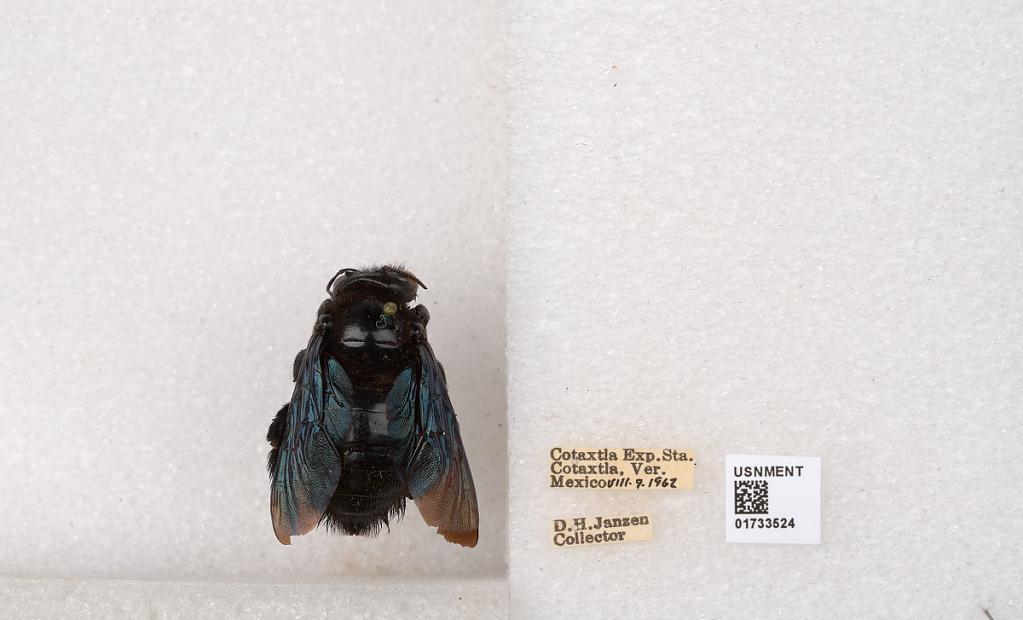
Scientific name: Xylocopa (Megaxylocopa) fimbriata Fabricius
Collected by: D. Janzen
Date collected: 1962-8-9
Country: Mexico
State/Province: Veracruz
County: Cotaxtla
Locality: Cotaxtla Exp. Sta.